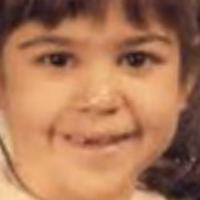
Age group: age 01-10